Leibstadt

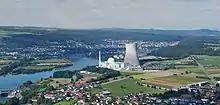
Leibstadt Nuclear Power Plant

The "Looreto" Chapel in Bernau was built in 1672. It was originally the castle chapel for a former noble family.